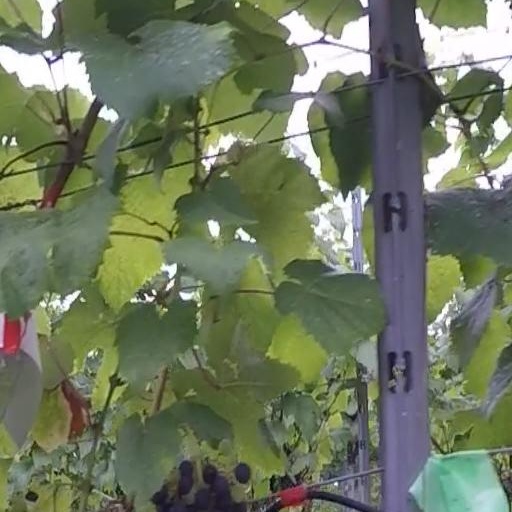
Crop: grape